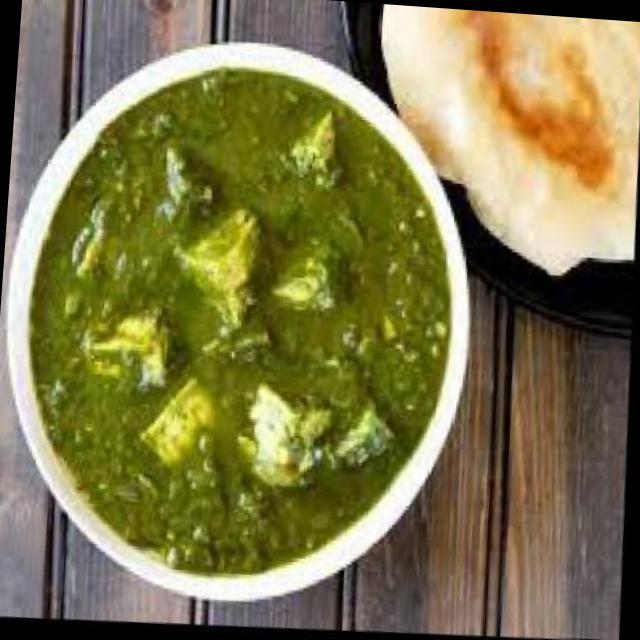
Dish: palak_paneer